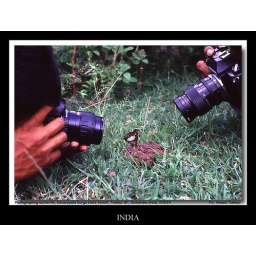
Phtographing a butterfly in the jungles of Devarayanadurga state forest in south-eastern Karnataka's Tumkur district.